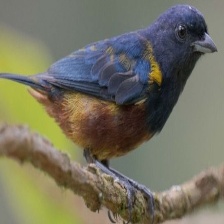
Species: CHESTNET BELLIED EUPHONIA
Scientific name: EUPHONIA PECTORALIS